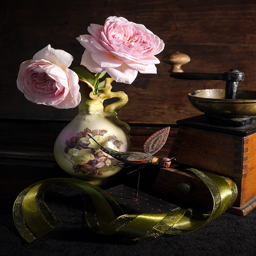
A table topped with a vase with two pink roses.
A vase of flowers sitting next to a ribbon and a grinder.
Two pink roses in a vase next to an antque machine and ribbon.
Two roses in a antique vase and peppermill.
A table holds a ribbon, a vase with flowers, and a wooden box.